Silva compass

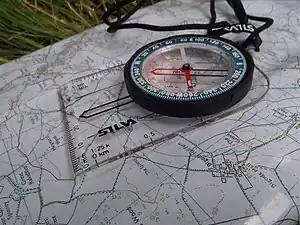
Silva "Field" baseplate compass on a map

Silva Sweden AB is an outdoors products company that sells handheld compasses and other navigational equipment including GPS tools, mapping software, aircraft altimeters, and marine navigation tools. Silva's founders - Gunnar Tillander, Alvar Kjellström, Arvid Kjellström, and Björn Kjellström - invented the hugely popular orienteering baseplate or protractor compass used around the world for outdoors navigation.